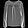
Label: Shirt